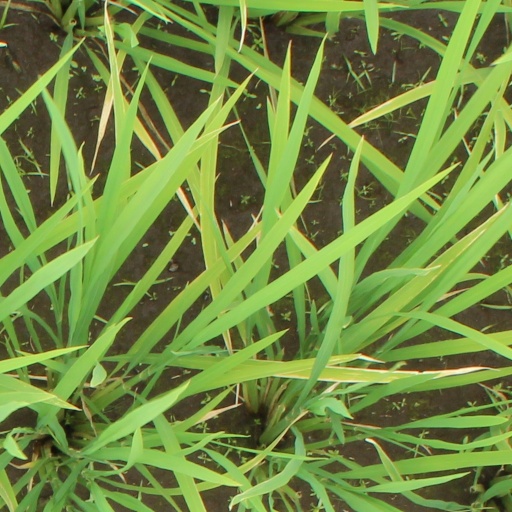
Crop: rice